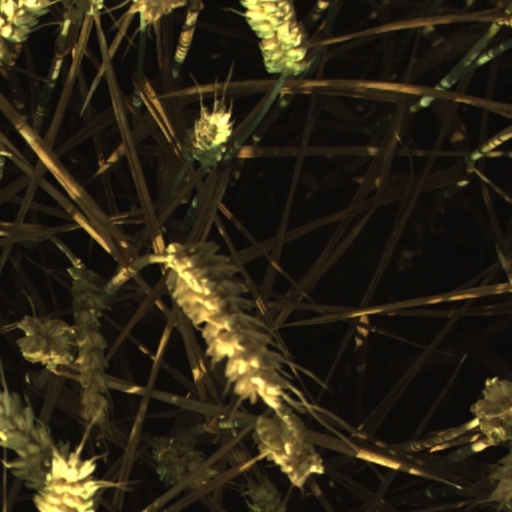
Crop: wheat